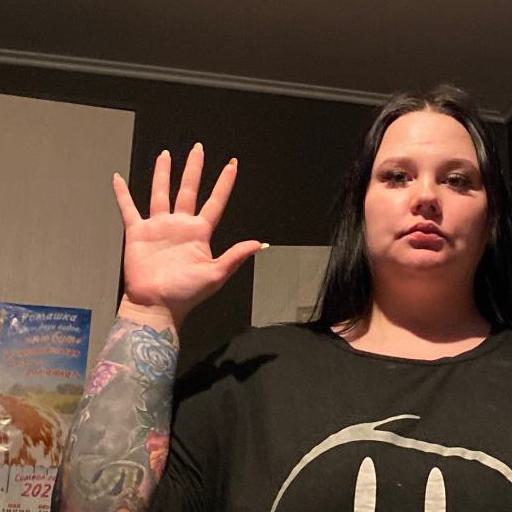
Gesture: palm